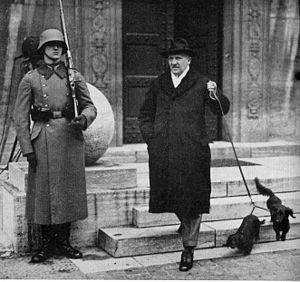
Kurt von Schleicher est un militaire et homme d'État allemand, né le 7 avril 1882 à Brandebourg-sur-la-Havel et mort assassiné le 30 juin 1934 à Neubabelsberg.